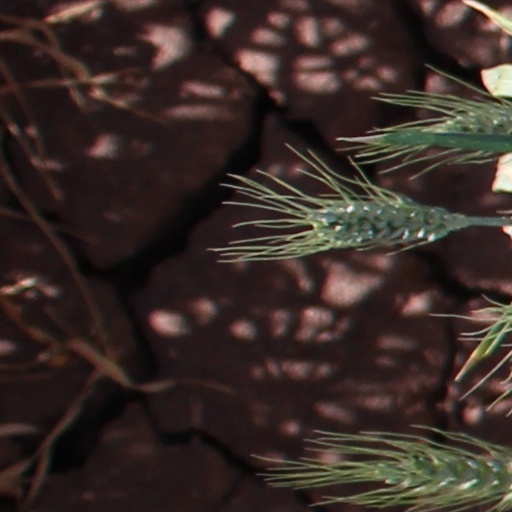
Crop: wheat